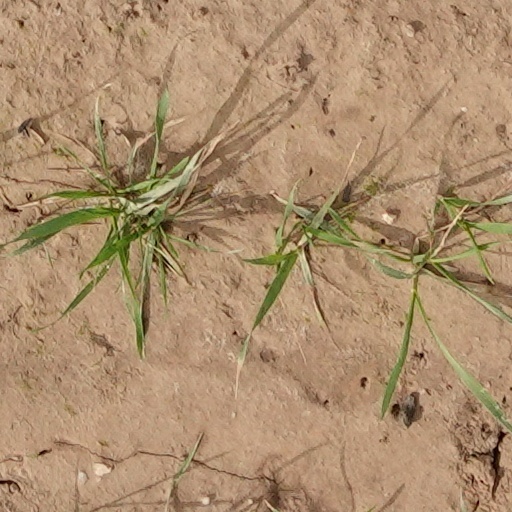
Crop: wheat